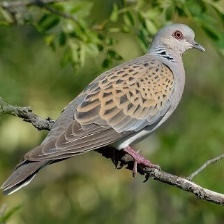
Species: EUROPEAN TURTLE DOVE
Scientific name: STREPTOPELIA TURTUR